Question: Please indicate a possible affordance area of the knife that can be used for cutting
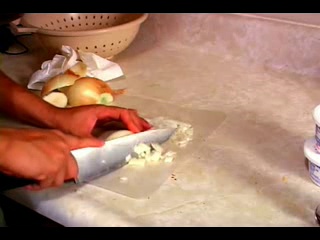
Answer: [69.395, 128.372, 176.748, 187.001]